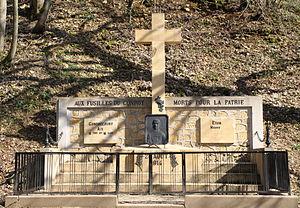
Fontoy est une commune française située dans le département de la Moselle, en région Grand Est. Fontoy était aussi le chef-lieu du canton de Fontoy composé de douze communes pour 21 406 habitants. Les habitants de Fontoy sont appelés les Fenschois. Fontoy fait partie de la communauté d’agglomération Portes de France-Thionville.